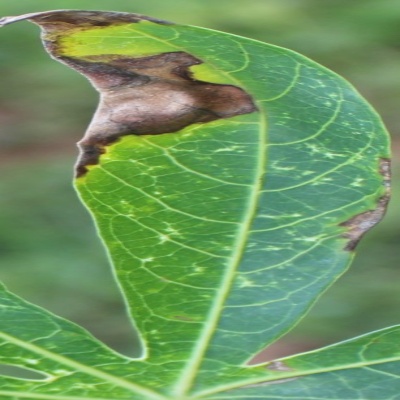
Crop: Cassava
Condition: bacterial blight